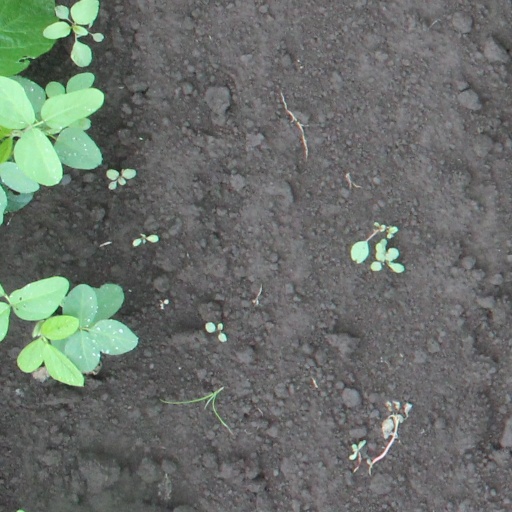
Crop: soybean